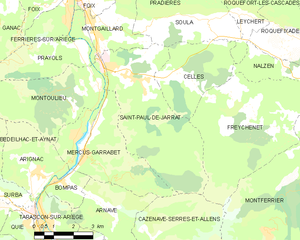
Carte des communes françaises: Saint-Paul-de-Jarrat
Saint-Paul-de-Jarrat est une commune française, située dans le département de l'Ariège en région Occitanie.